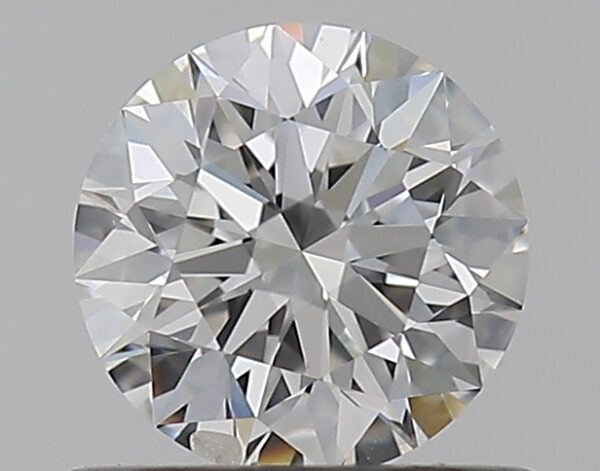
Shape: round
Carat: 0.55
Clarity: SI2
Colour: F
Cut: EX
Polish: EX
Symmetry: EX
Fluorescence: N
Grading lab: GIA
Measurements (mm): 5.22 x 5.24 x 3.28